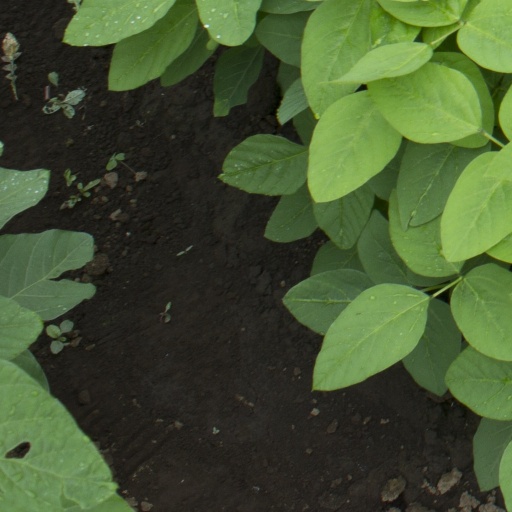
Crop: soybean